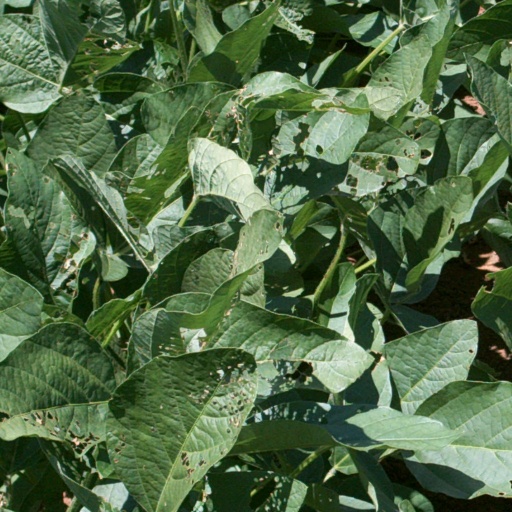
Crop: soybean